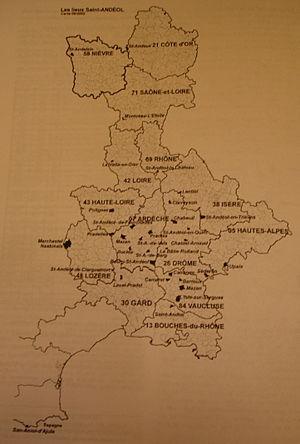
Carte des lieux appelés appelés st andéol